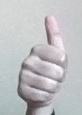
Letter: aleff